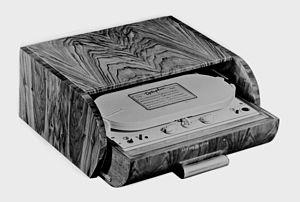
Fondée en 1923, Loewe est une entreprise allemande, parmi les derniers fabricants européens, qui conçoit et distribue des systèmes de divertissement à domicile premium, technologiques et design : téléviseurs OLED et LCD 4K, home cinéma, périphériques, docking stations, solutions multiroom, meubles TV.